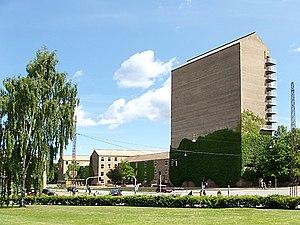
Le Danemark, en forme longue le royaume de Danemark ou le royaume du Danemark, est un pays d’Europe du Nord et de Scandinavie, dont le territoire métropolitain est situé au sud de la Norvège, de laquelle il est séparé par le Skagerrak ; au sud-sud-ouest de la Suède, le Kattégat faisant office de frontière naturelle avec cette dernière ; et au nord de l'Allemagne, seul pays avec lequel il partage une frontière terrestre. Sa capitale est Copenhague.
Aarhus, officiellement orthographié Århus avant le 1ᵉʳ janvier 2011, est la deuxième ville du Danemark par le nombre d'habitants. Aarhus est une ville portuaire importante, située dans la région de Jutland, c'est-à-dire sur la côte est de la péninsule danoise, et donnant sur le Kattegat. La ville seule comptait 277086 habitants en 2019, la commune 345332 habitants.
Le Canon de la culture danoise consiste en 108 œuvres d'exception censées représenter le cœur de la culture danoise, et réparties en huit catégories : architecture, arts plastiques, design, cinématographie, littérature, musique, spectacle vivant, et culture enfantine. Sur l'initiative du Ministre de la Culture Brian Mikkelsen en 2004, il fut mis au point par une série de comités sous les auspices du ministère de la Culture entre 2006 et 2007 comme "une collection et présentation des plus grands et plus importantes pièces de l'héritage culturel du Danemark". Chaque catégorie contient douze œuvres.
L'université d'Aarhus est une université danoise.